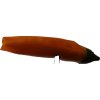
Label: pepper